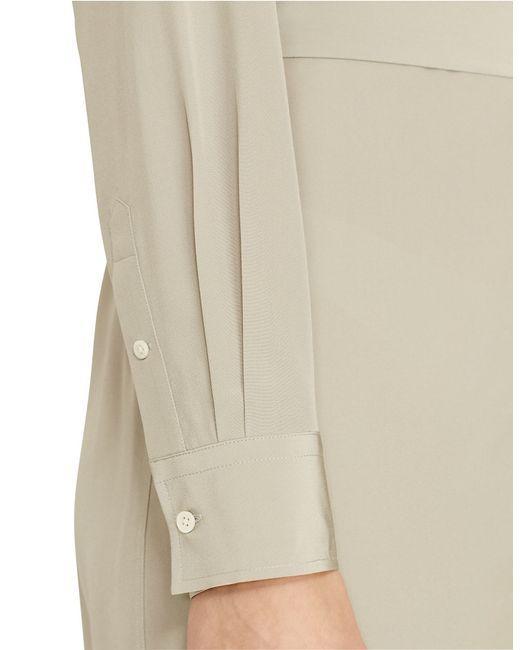
Hellgoldenes langärmliges Bürokleid